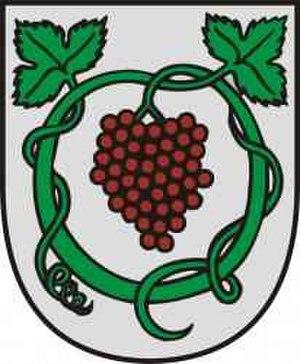
Kráľovský Chlmec est une ville de la région de Košice, en Slovaquie, dans l'ancien comitat hongrois de Zemplín.